Back to Life (1925 film)

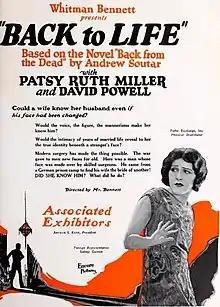
Advertisement

Back to Life is a 1925 American silent war drama film directed by Whitman Bennett and starring Patsy Ruth Miller, David Powell, and Lawford Davidson.